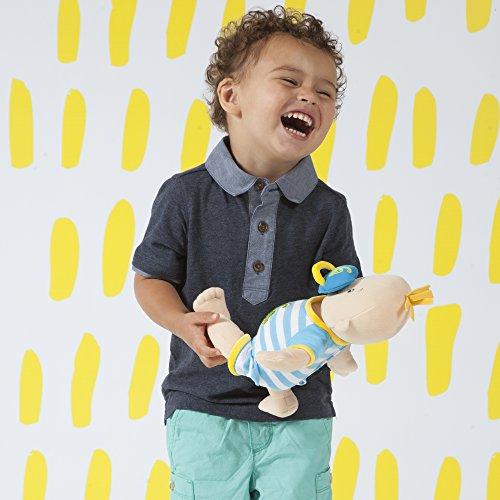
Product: Manhattan Toy Baby Stella Boy Soft First Baby Doll for Ages 1 Year and Up, 15"
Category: Toys & Games | Dolls & Accessories | Dolls
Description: From Manhattan Toy's multiple award-winning Baby Stella collection of soft nurturing baby dolls and accessories.
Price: $23.09
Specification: ProductDimensions:8x4x15inches|ItemWeight:1.12pounds|ShippingWeight:1.15pounds(Viewshippingratesandpolicies)|DomesticShipping:ItemcanbeshippedwithinU.S.|InternationalShipping:ThisitemcanbeshippedtoselectcountriesoutsideoftheU.S.LearnMore|ASIN:B0036AWTDM|Itemmodelnumber:143780|Manufacturerrecommendedage:12monthsandup